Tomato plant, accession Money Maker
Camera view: tilt-top (135 deg); turntable rotation: 270 degrees
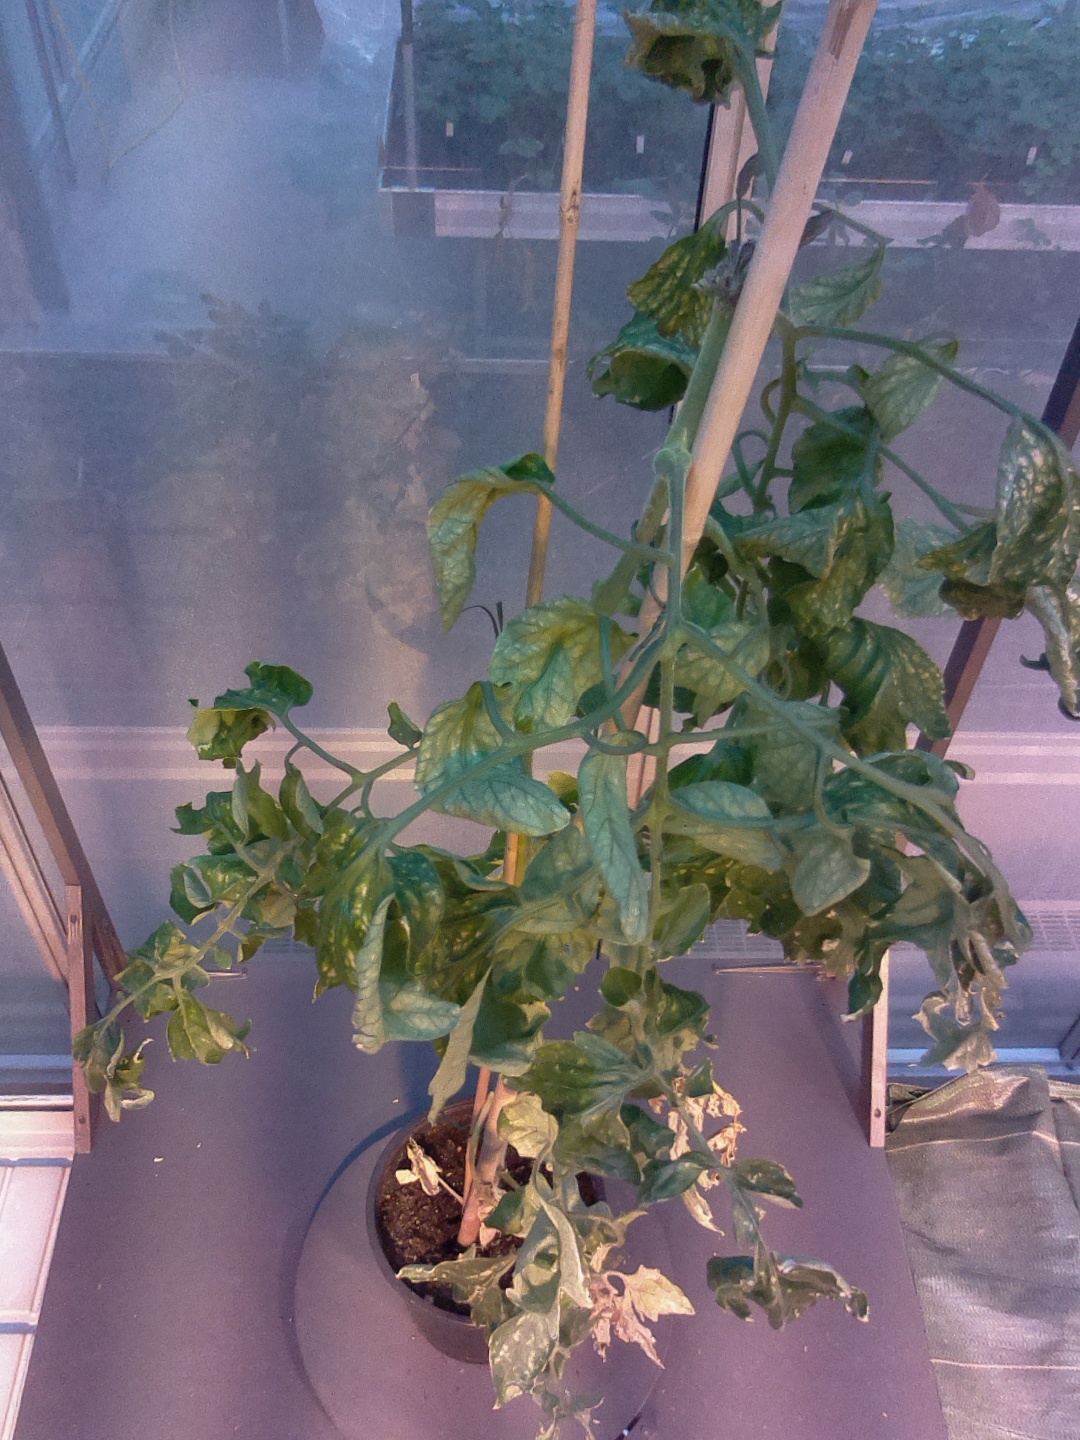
BBCH growth stage 29: 90%-100% Side shoots formed